Bengie Molina

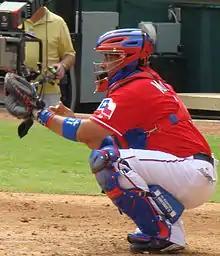
Molina with the Texas Rangers in 2010

Benjamin José Molina (born July 20, 1974), nicknamed "Big Money", is a Puerto Rican former Major League Baseball (MLB) catcher. He played for the Anaheim Angels / Los Angeles Angels of Anaheim (1998–2005), Toronto Blue Jays (2006), San Francisco Giants (2007–2010), and Texas Rangers (2010). He is the older brother of major league catchers José Molina and Yadier Molina.